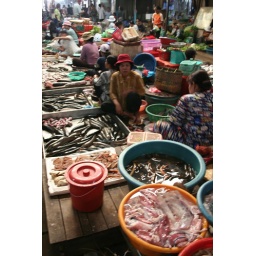
fish market in siem reap, cambodia